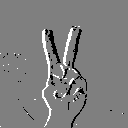
ASL letter: v